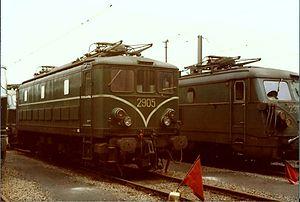
Locomotive 2905 durant une journée porte ouverte au dépôt de Ronet
La série 29 de la SNCB est la première série de locomotives électriques mise en service en Belgique.